Rancho Cucamonga, California

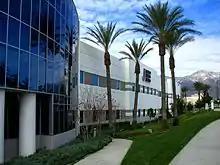
UTI (Universal Technical Institute)

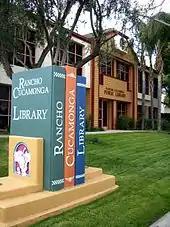
Archibald Avenue Library

In the California State Senate, Rancho Cucamonga is split between , and .